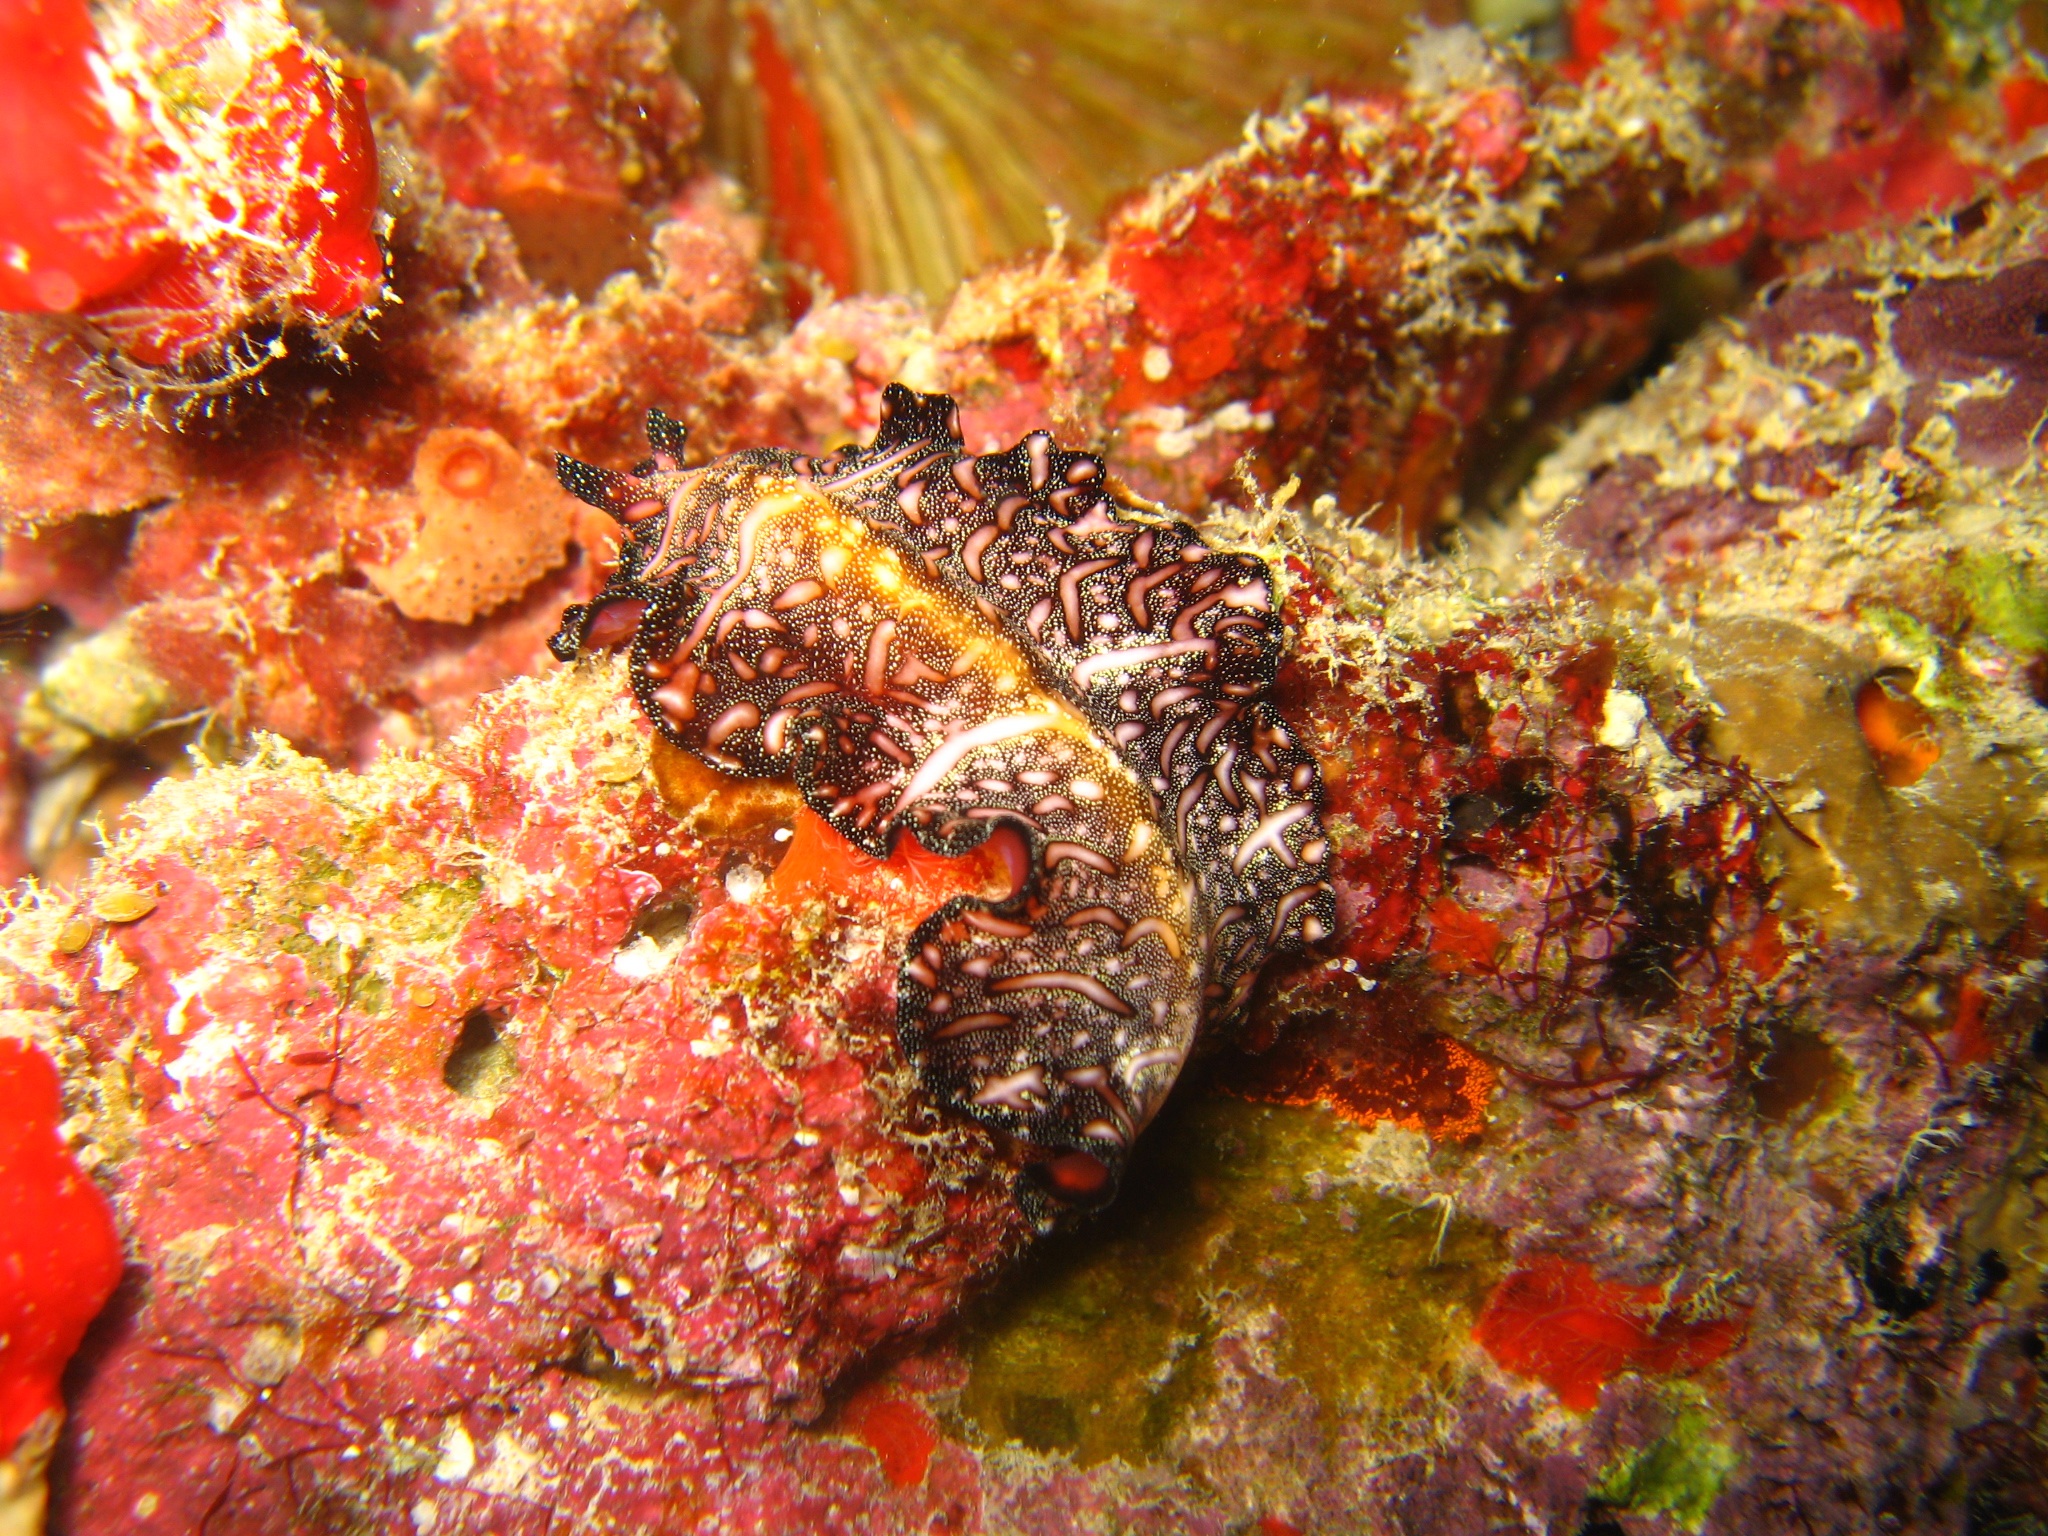
marine biology, food, coral reef, biology, fish, seafood, dish, invertebrate, king crab, cuisine, asian food, underwater, spiny lobster